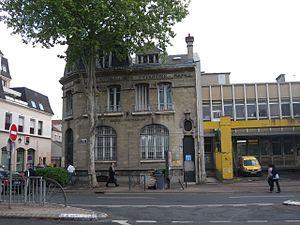
Un bureau de poste bâti en 1909 avenue Paul Doumer à Rueil-Malmaison, Hauts-de-Seine, France.